Vladimir Zhdanov

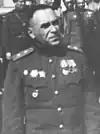
Zhdanov in Belgrade in 1944

He died on October 19, 1964, when his plane crashed at Avala while he was to attend the 20th anniversary of the Soviet liberation of Belgrade on October 20, 1944. Soviet Marshal Sergey Biryuzov was also killed in the crash.